Shackleford (horse)

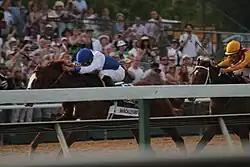
Shackleford (left) leading Astrology in the stretch during the 2011 Preakness Stakes.

In the 2011 Kentucky Derby, Shackleford broke well and outran Comma To the Top for the lead passing the stands for the first time. He continued to lead around the clubhouse turn and into the stretch. With about to go, he was overtaken by the eventual winner, Animal Kingdom, who won by 2 3/4 lengths. Meanwhile, Shackleford, now in second place with about left to go, was caught by Nehro and Mucho Macho Man. He finished fourth by a length and a half in the field of 20.